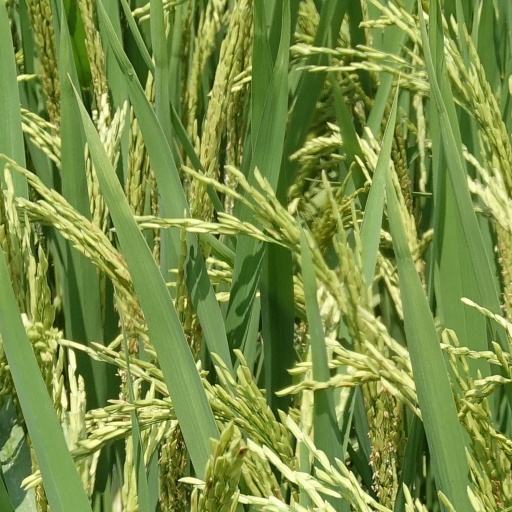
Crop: rice